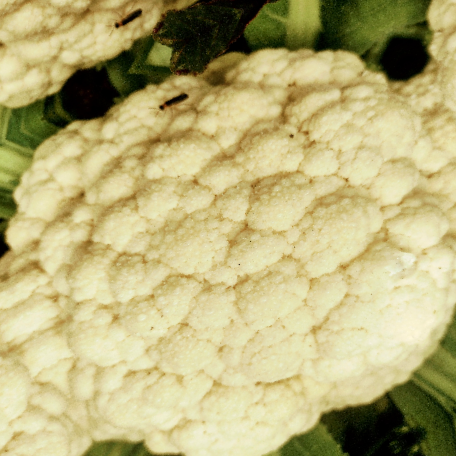
Label: Disease Free